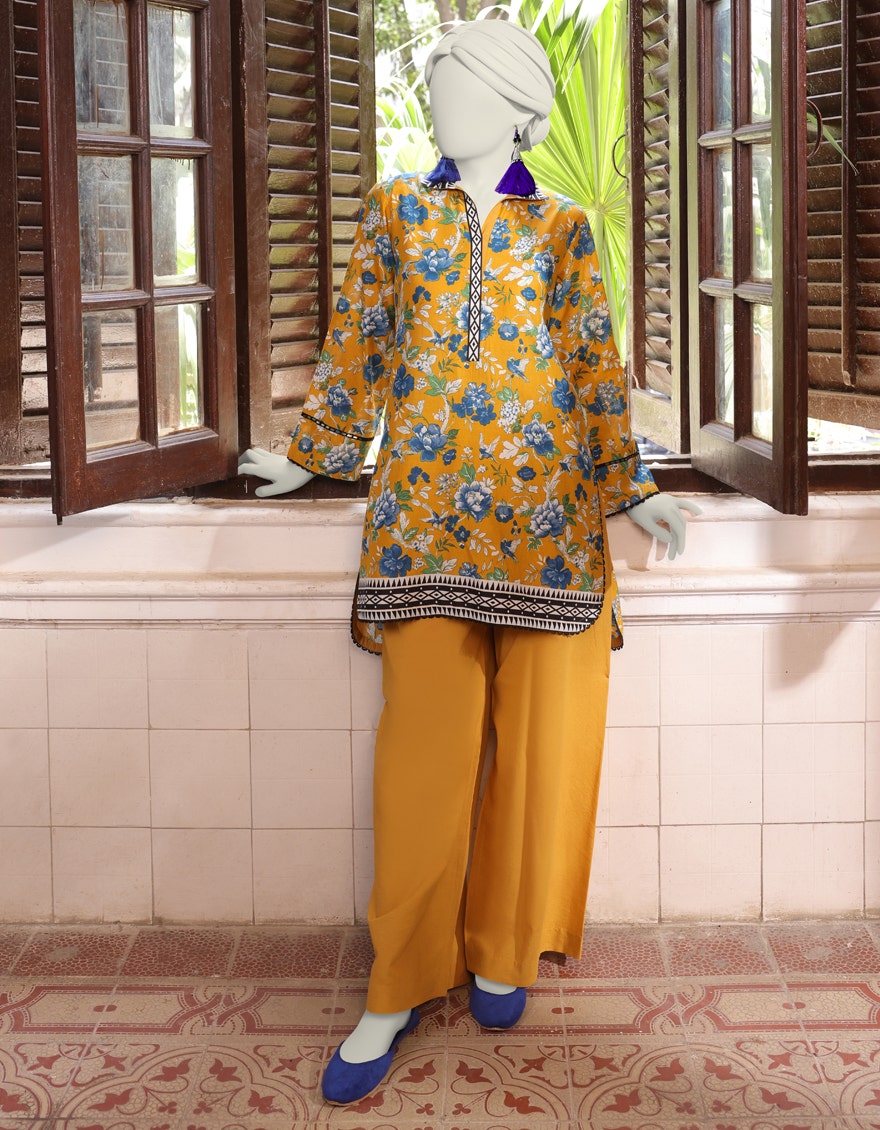
gold multi karigari tunic top